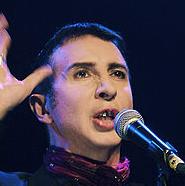
Age: 50